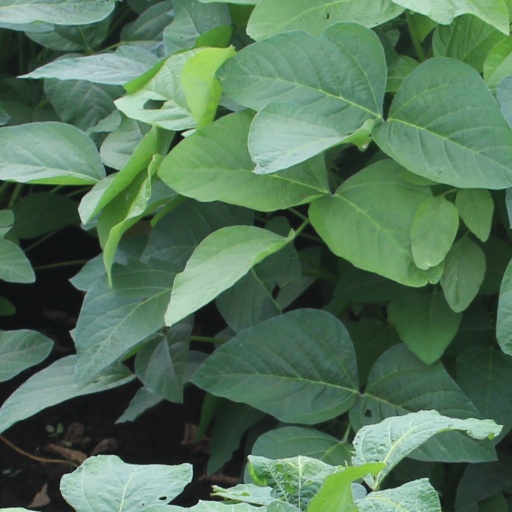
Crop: soybean